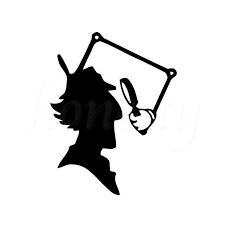
Portrait style: Cartoon Portrait